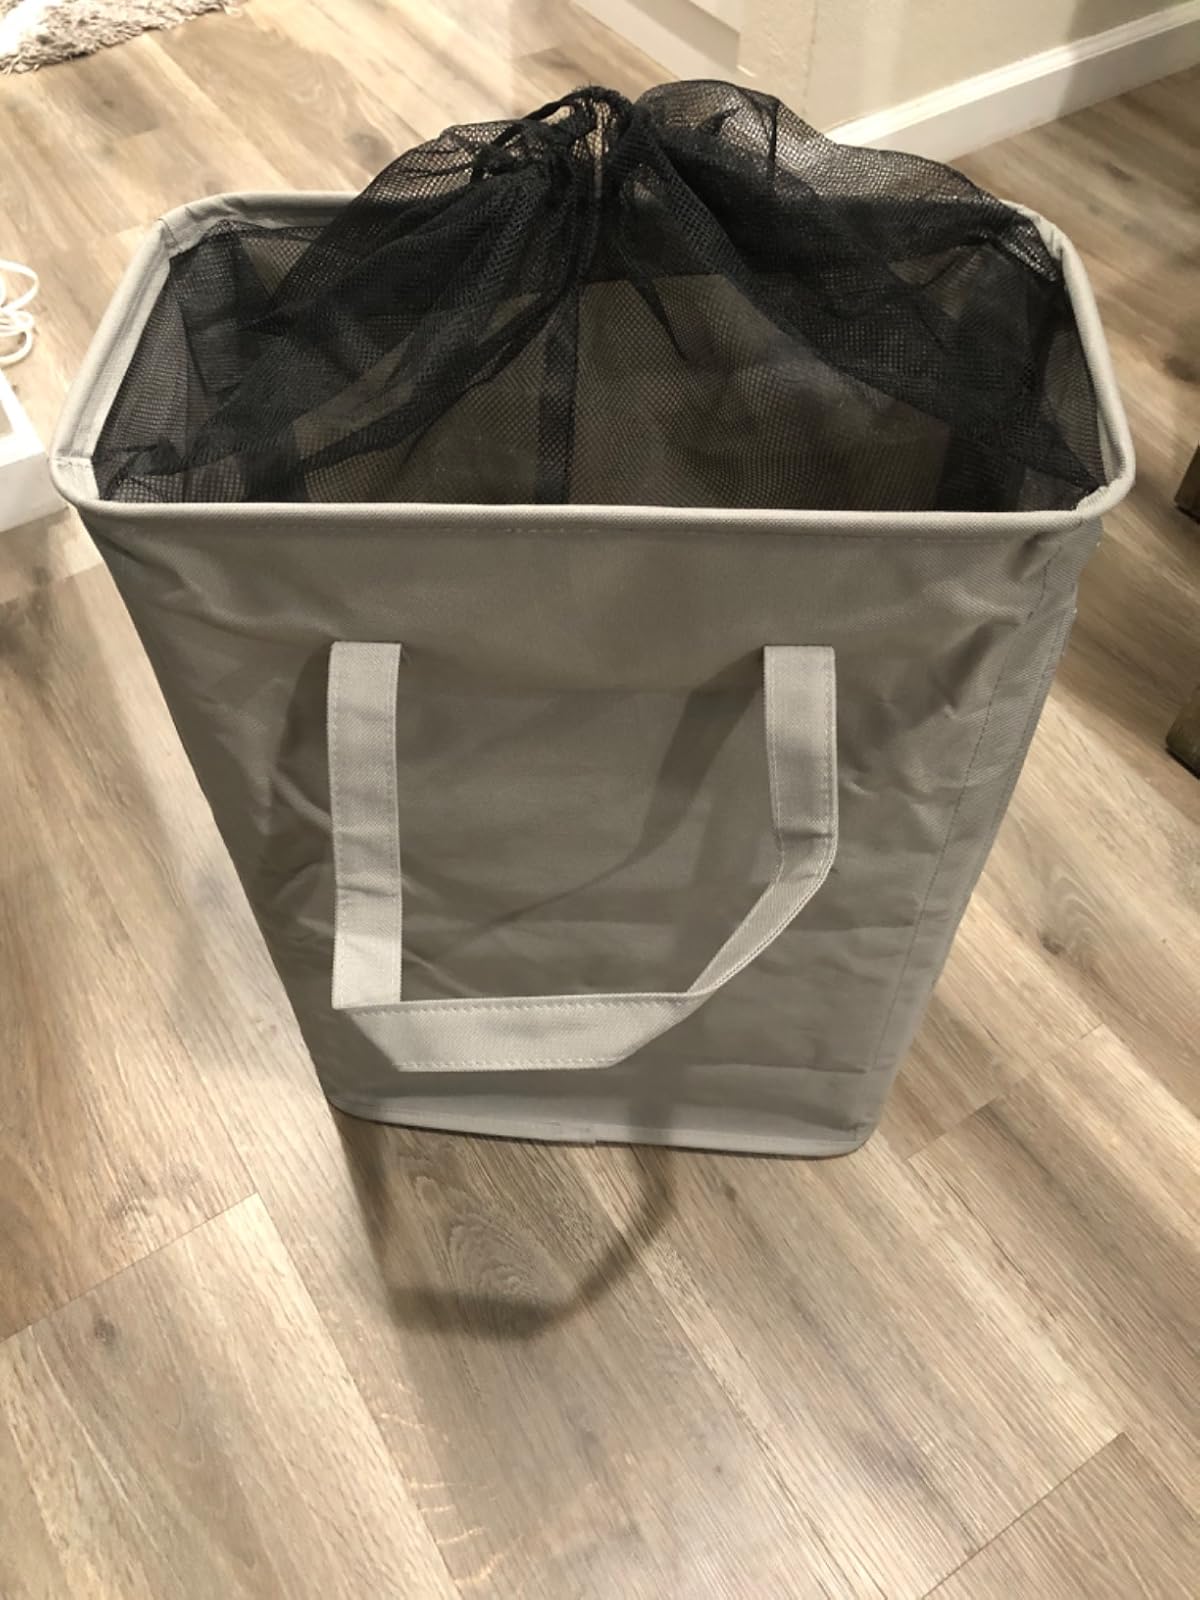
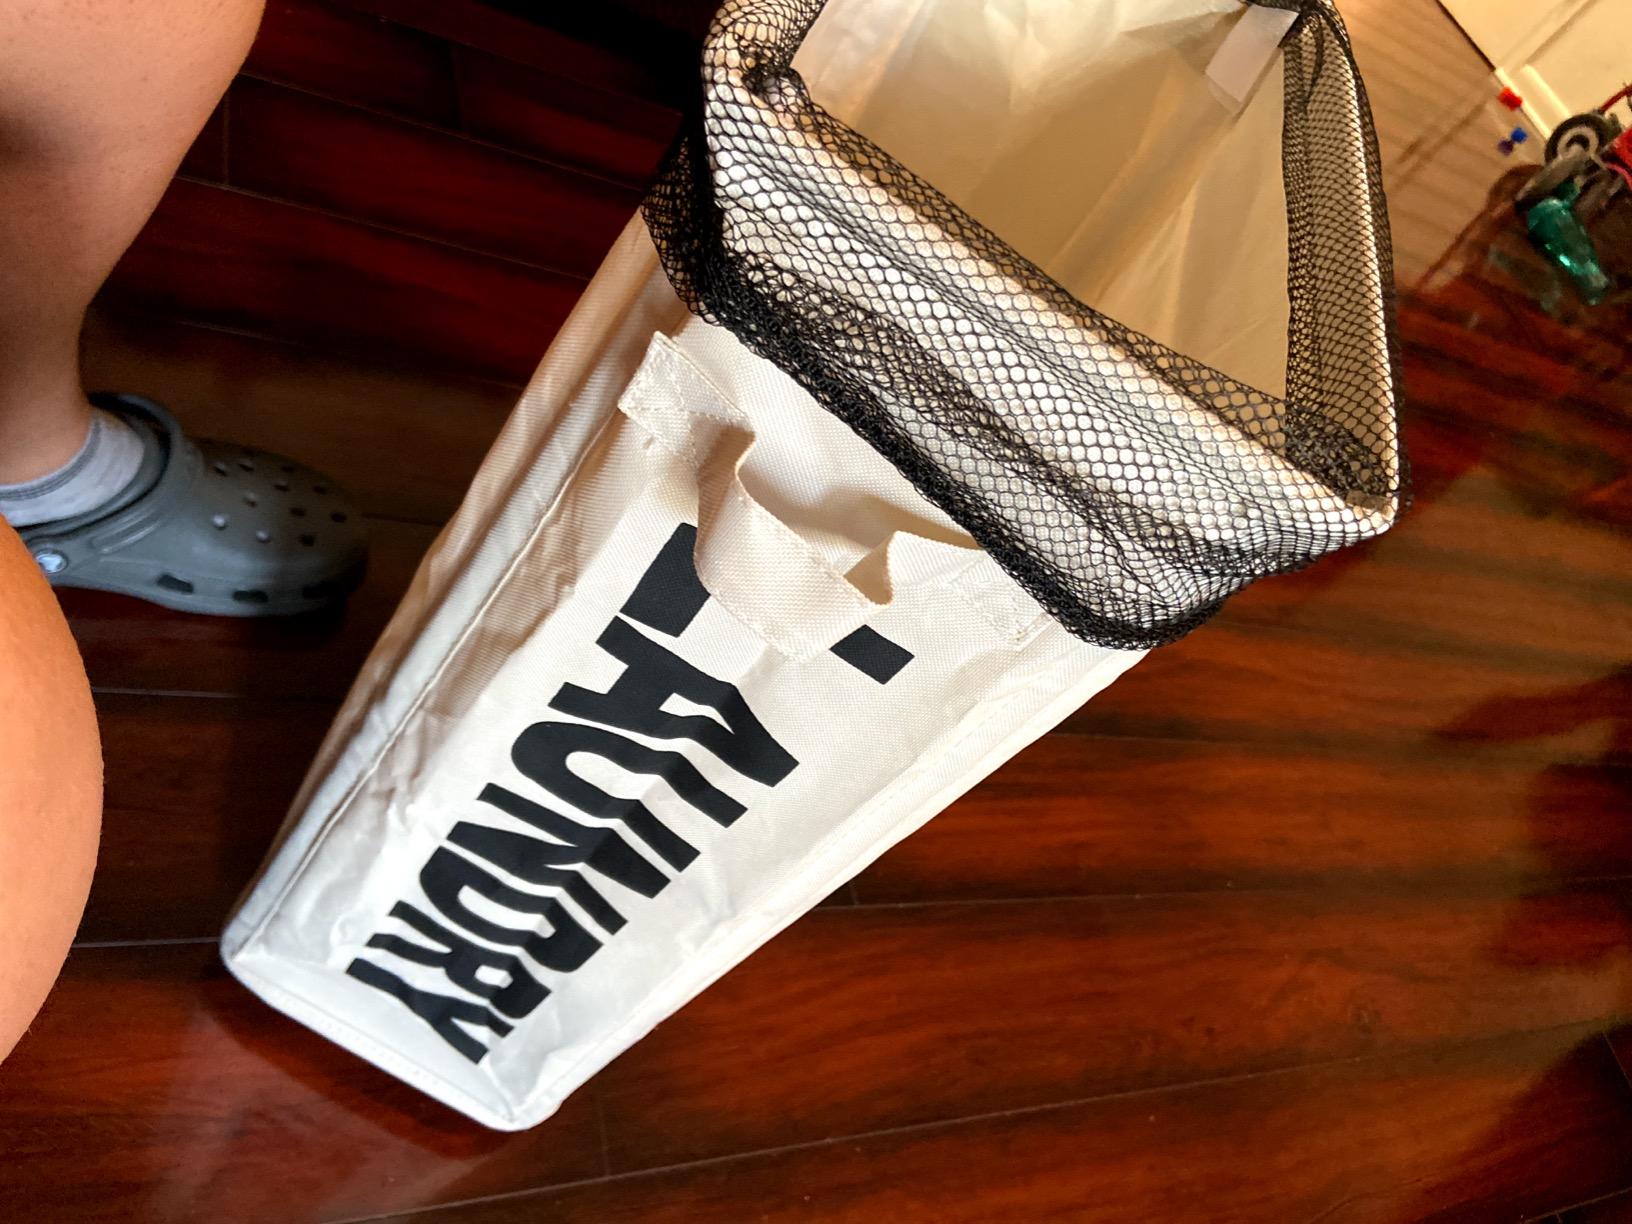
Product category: items_hamper
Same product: no